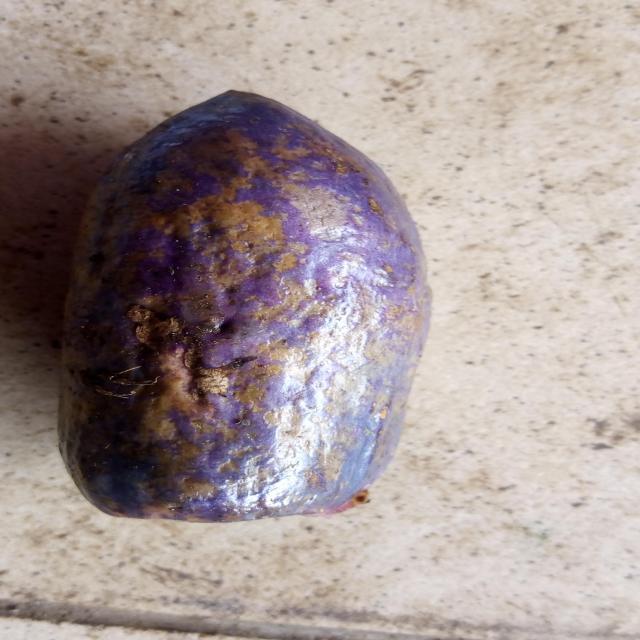
Plum grade: spotted